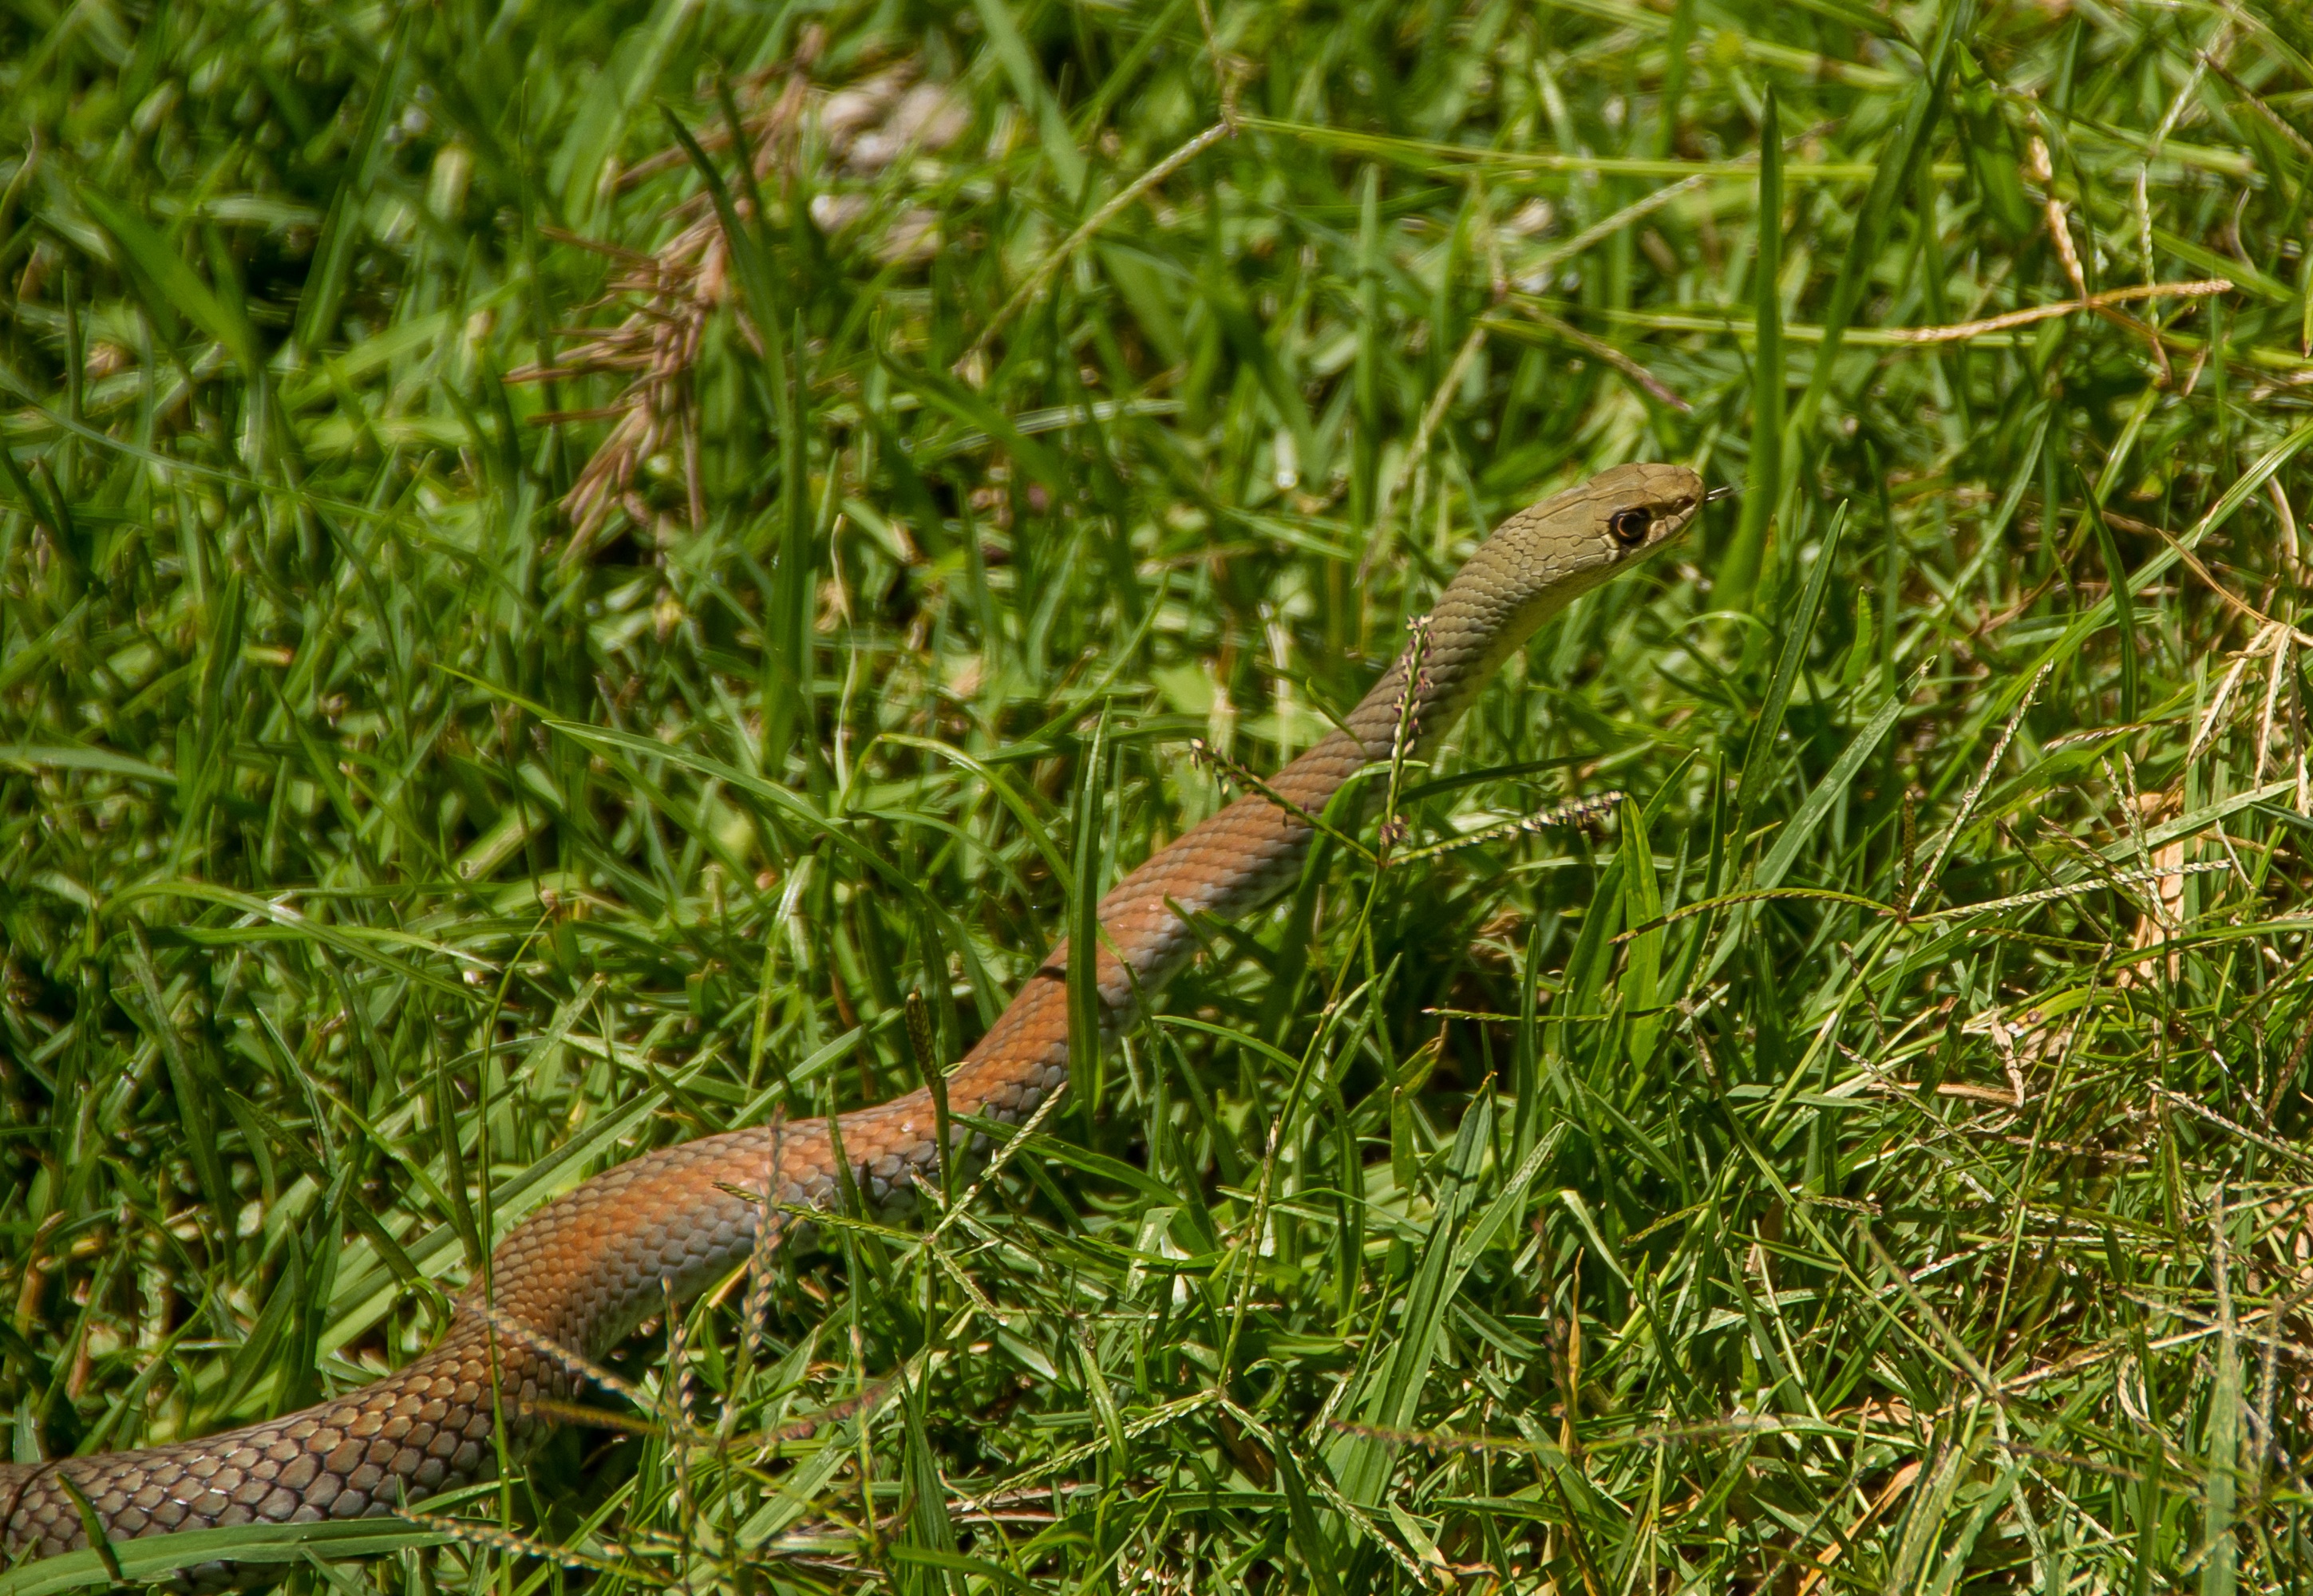
grass, wildlife, wild, brown, reptile, fauna, lizard, australia, moving, skin, snake, vertebrate, newt, queensland, scales, dangerous, venomous, lacerta, colubridae, snake in the grass, scaled reptile, salamandridae, lacertidae, lissotriton, whip snake, yellow faced whip snake